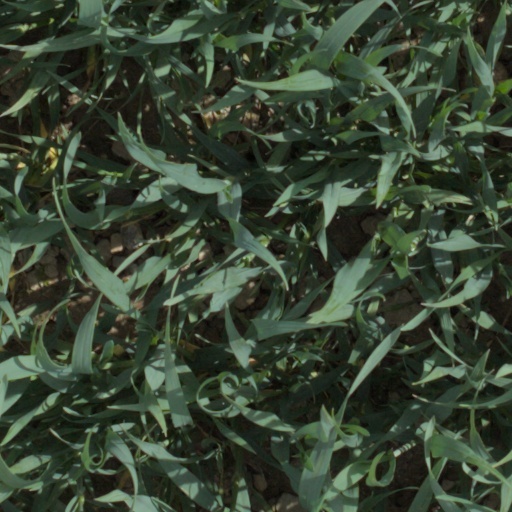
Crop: wheat